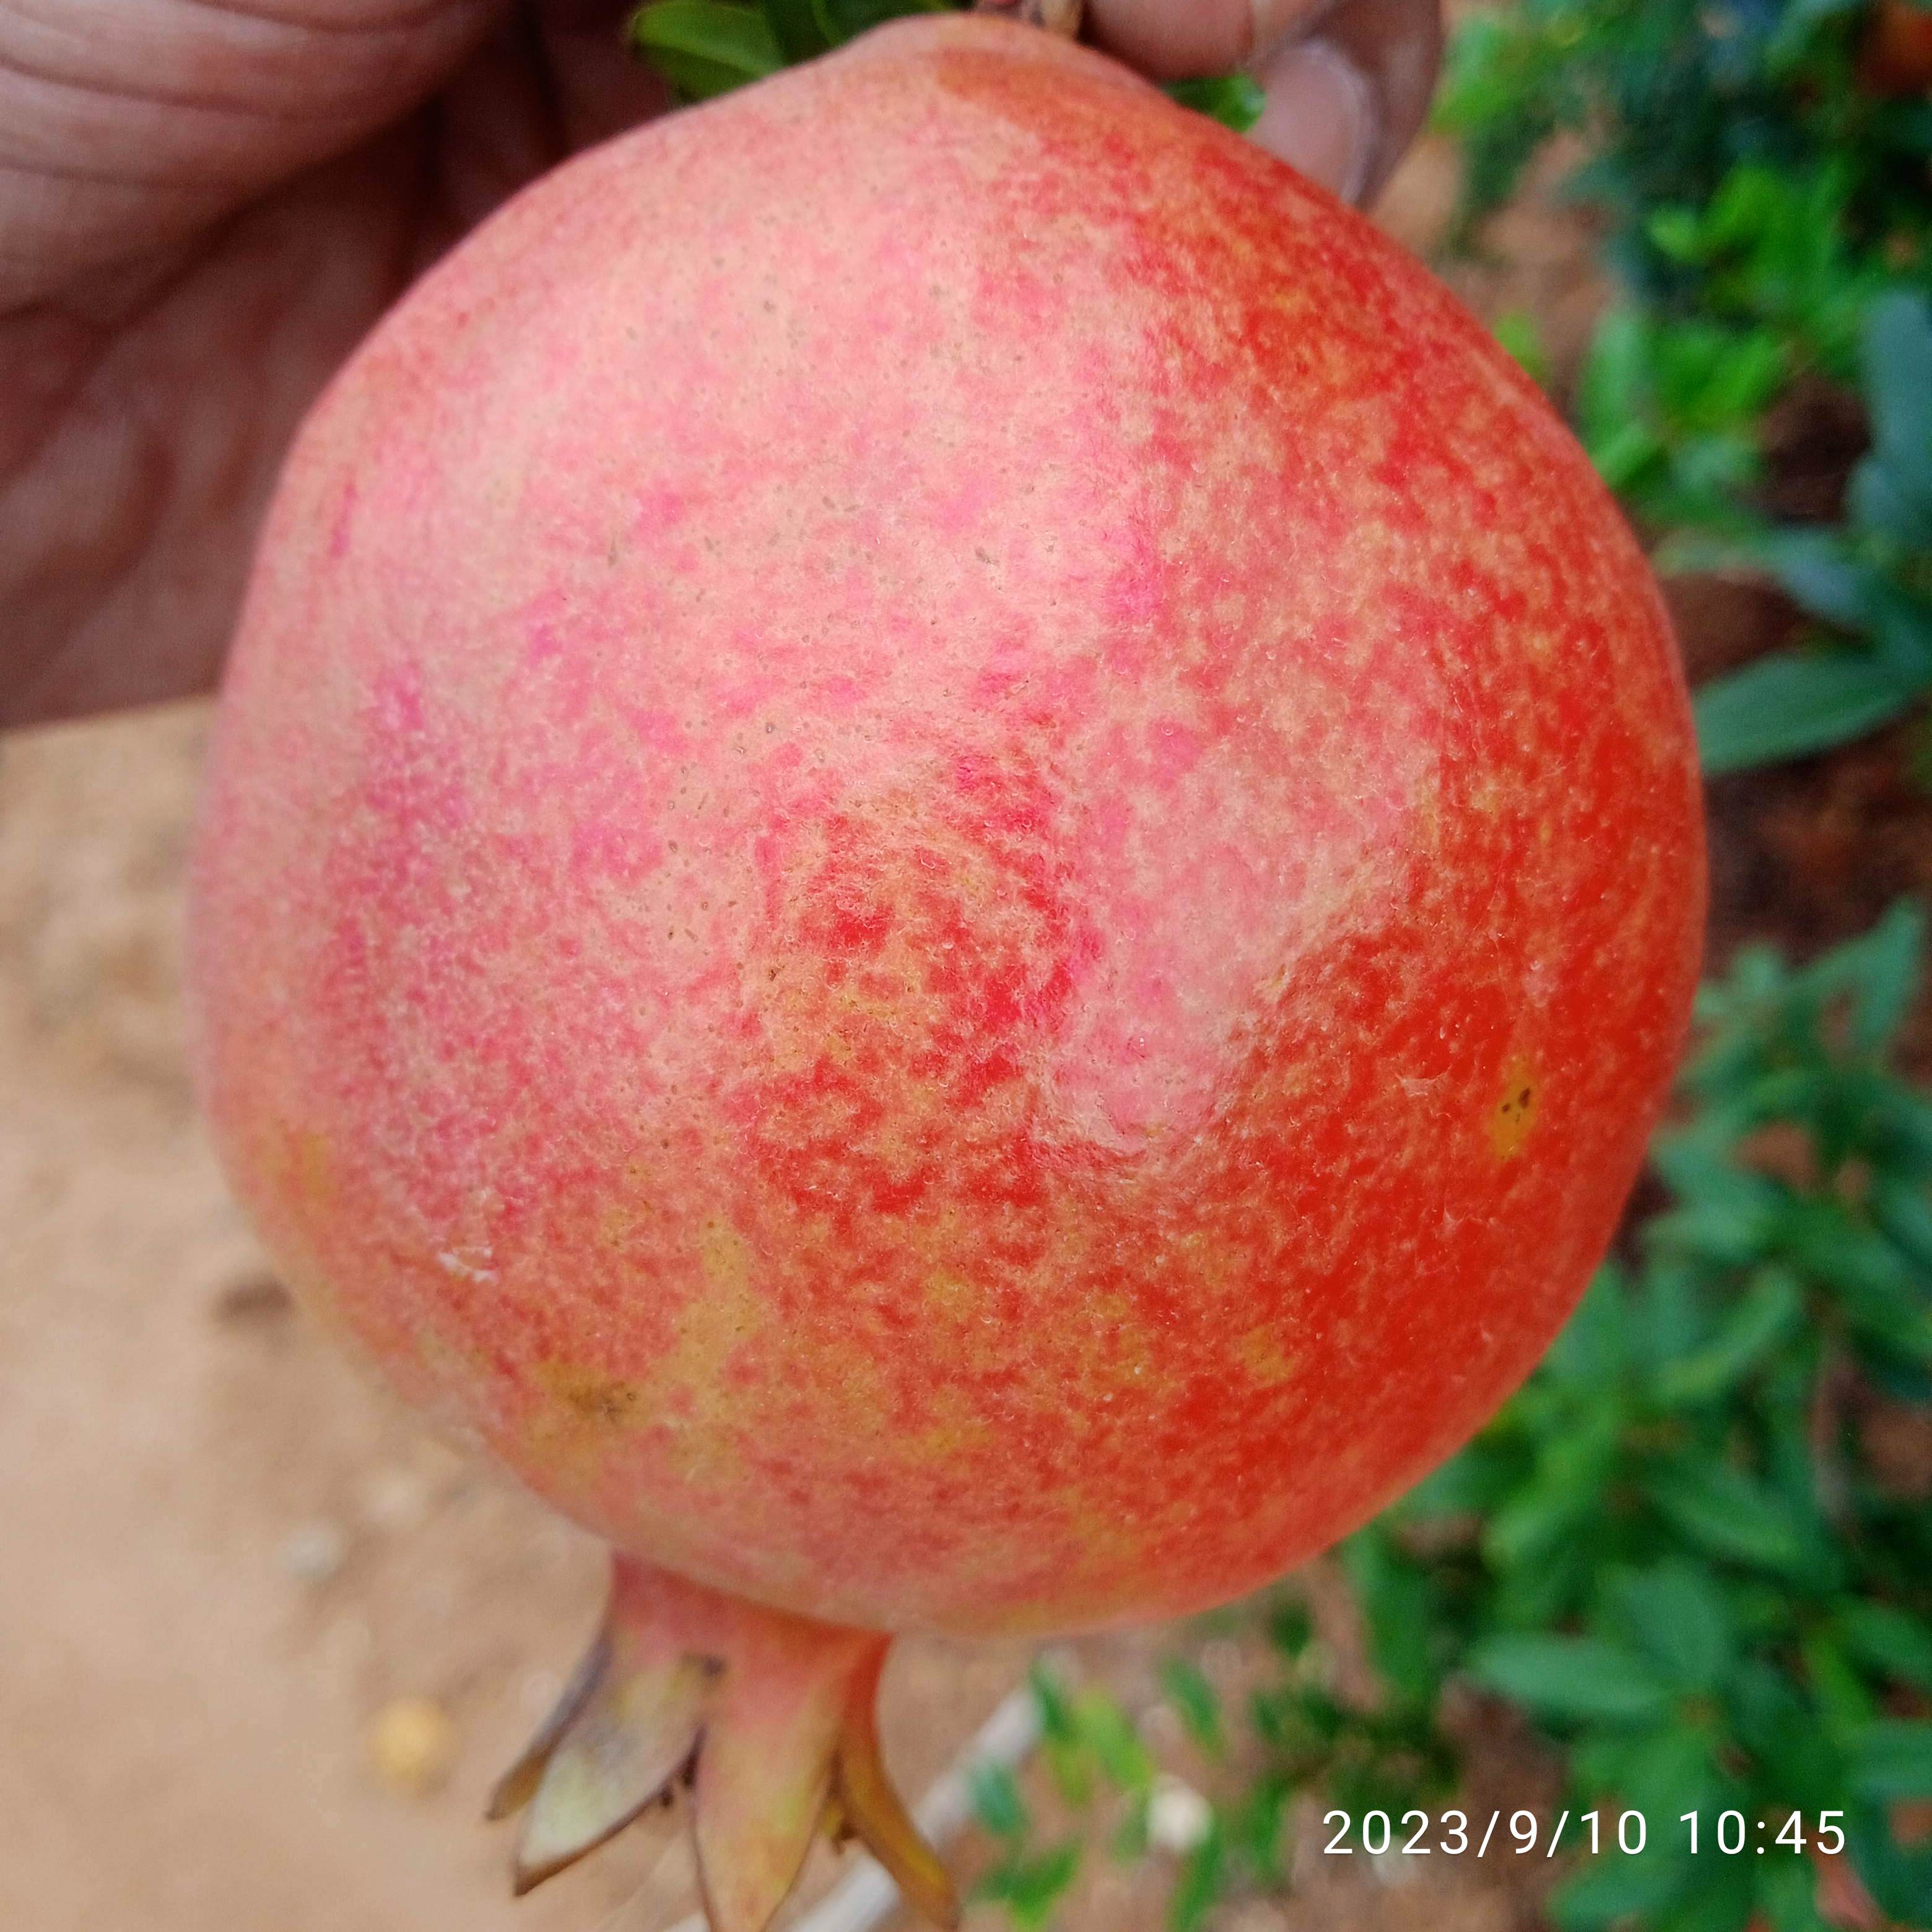
Label: Healthy